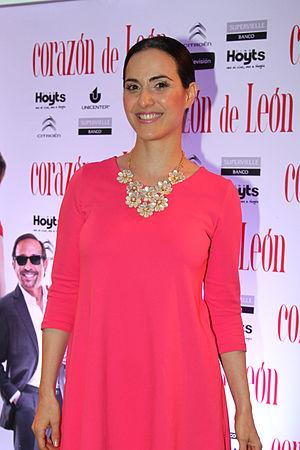
Julieta Díaz, née le 9 septembre 1977 à Buenos Aires, est une actrice de cinéma, de séries télévisées, de théâtre et mannequin argentine.